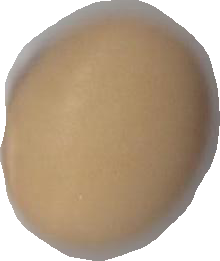
Variety: Anjasmoro